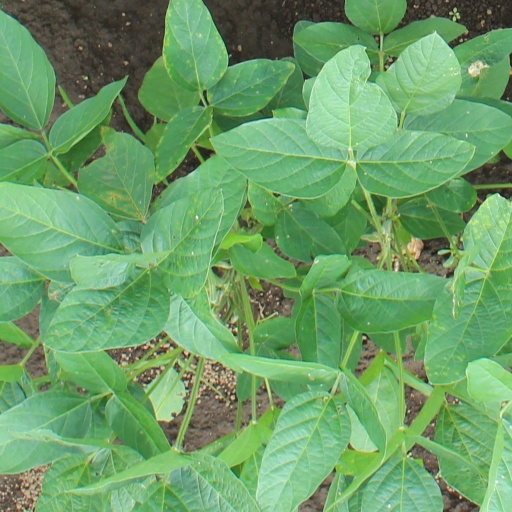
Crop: soybean